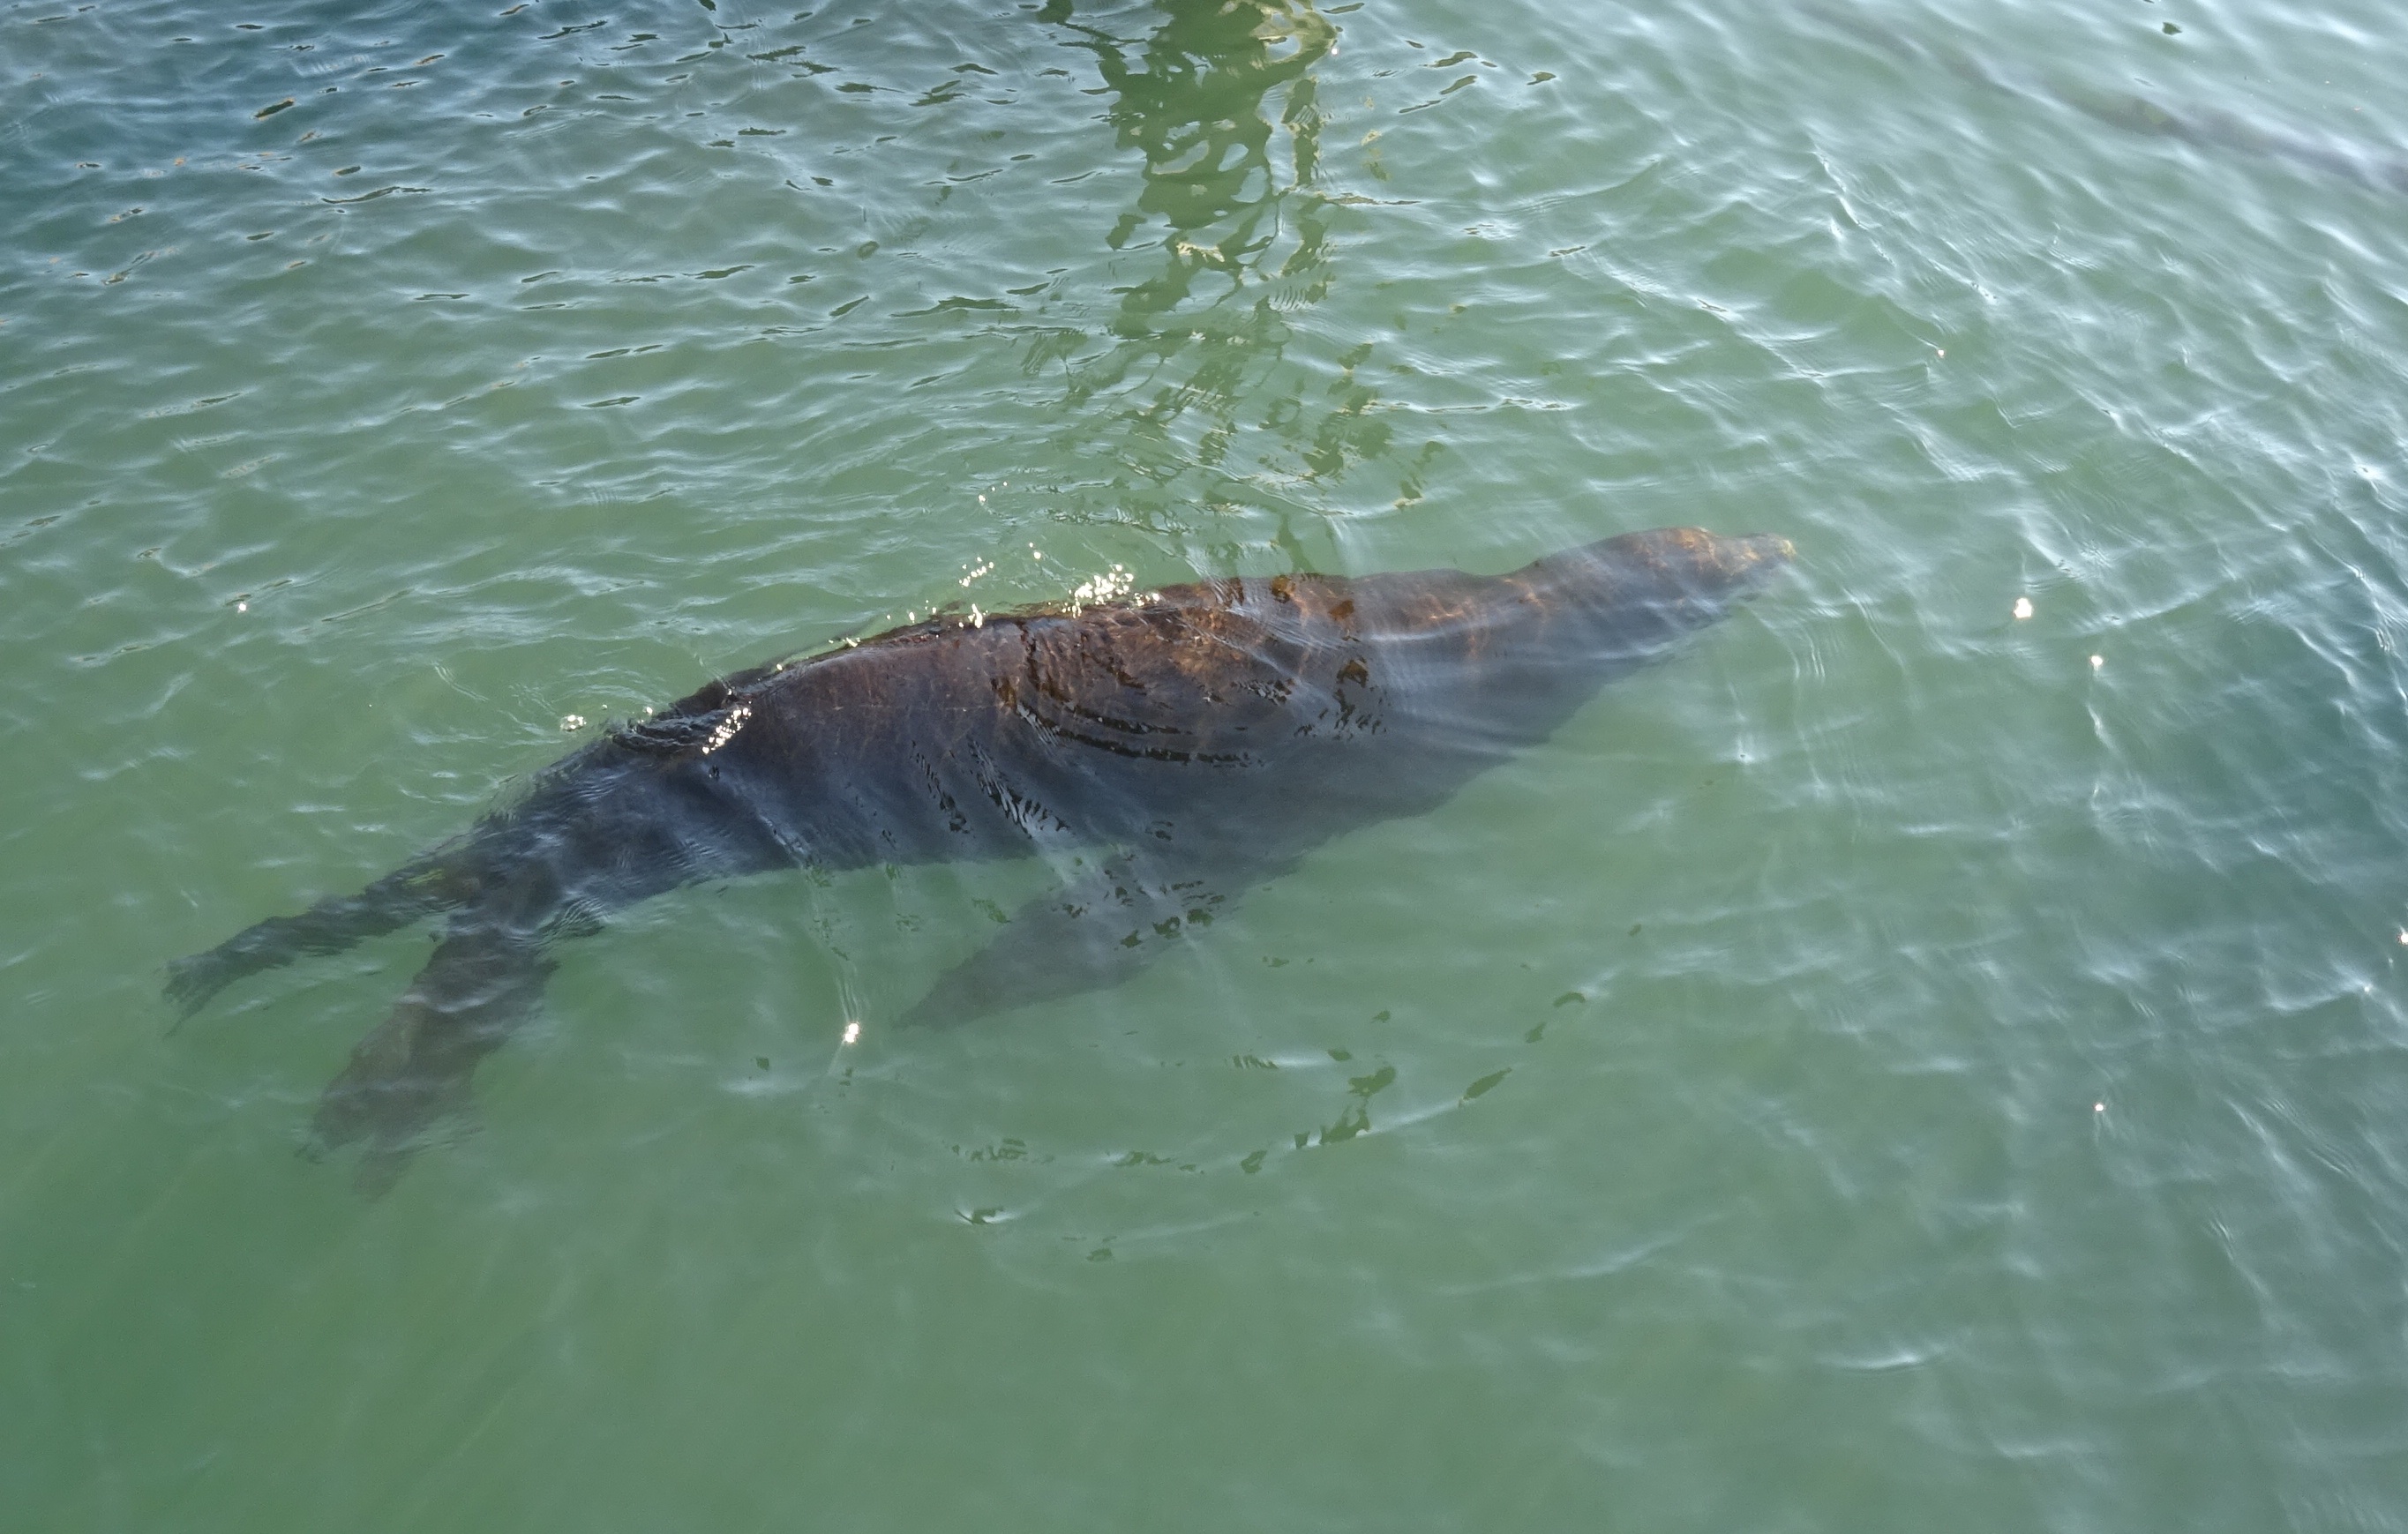
water, animal, san francisco, wildlife, usa, america, bay, mammal, turtle, sea turtle, reptile, fauna, sea lion, crocodile, alligator, marine, vertebrate, embarcadero, crocodilia, loggerhead, pier 39